Richmond, London

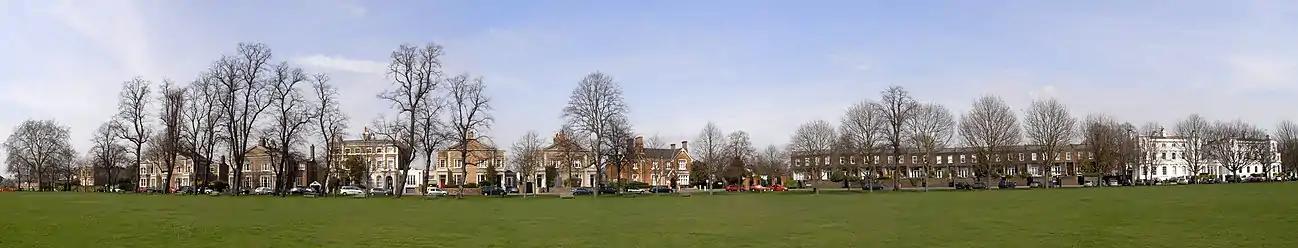
Wide-angle view of the northern half of Richmond Green, showing Pembroke Villas and Portland Terrace

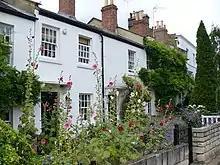
Old Palace Lane

The town centre lies just below above sea level. South of the town centre, rising from Richmond Bridge to an elevation of , is Richmond Hill. Just beyond the summit of Richmond Hill is Richmond Park, an area of of wild heath and woodland originally enclosed for hunting, and now forming London's largest royal park. The park is a national nature reserve, a Site of Special Scientific Interest and a Special Area of Conservation and is included, at Grade I, on Historic England's Register of Historic Parks and Gardens of special historic interest in England. It was created by Charles I in 1634 as a deer park and now has 630 red and fallow deer that roam freely through much of the park. The park has a number of traffic and pedestrian gates leading to the surrounding areas of Sheen, Roehampton, Putney, Kingston and Ham.